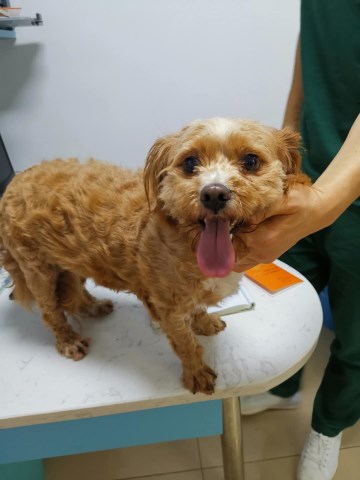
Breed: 2925-n000114-toy_poodle